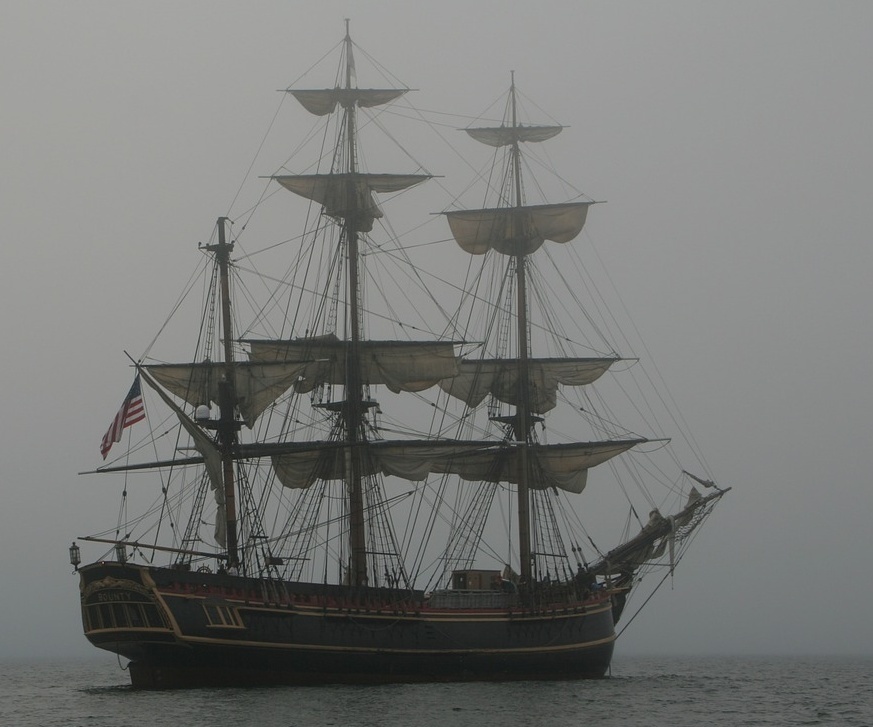
Vehicle type: Ships